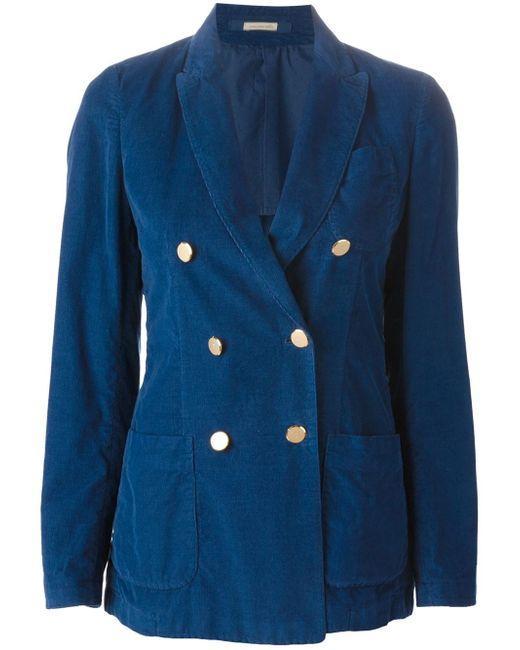
Damen Langarm blaue Jacke mit sechs weißen Knöpfen